Black-figure pottery

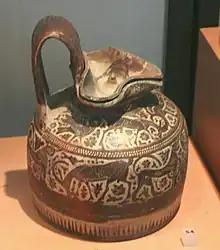
Oenochoe with animal frieze, ca. 625/600 BC, now in the Musée d’Archéologie Méditerranéenne de la Vieille Charité in Marseille, France

The black-figure technique was developed around 700 BC in Corinth and used for the first time in the early 7th century BC by Proto-Corinthian pottery painters, who were still painting in the orientalizing style. The new technique was reminiscent of engraved metal pieces, with the more costly metal tableware being replaced by pottery vases with figures painted on them. A characteristic black-figure style developed before the end of the century. Most orientalizing elements had been given up and there were no ornaments except for dabbed rosettes (the rosettes being formed by an arrangement of small individual dots)